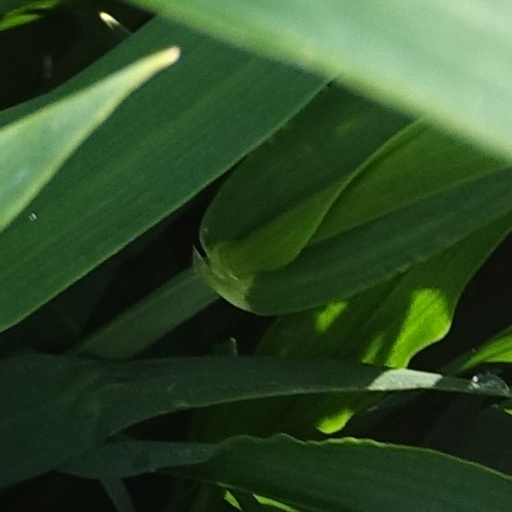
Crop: wheat